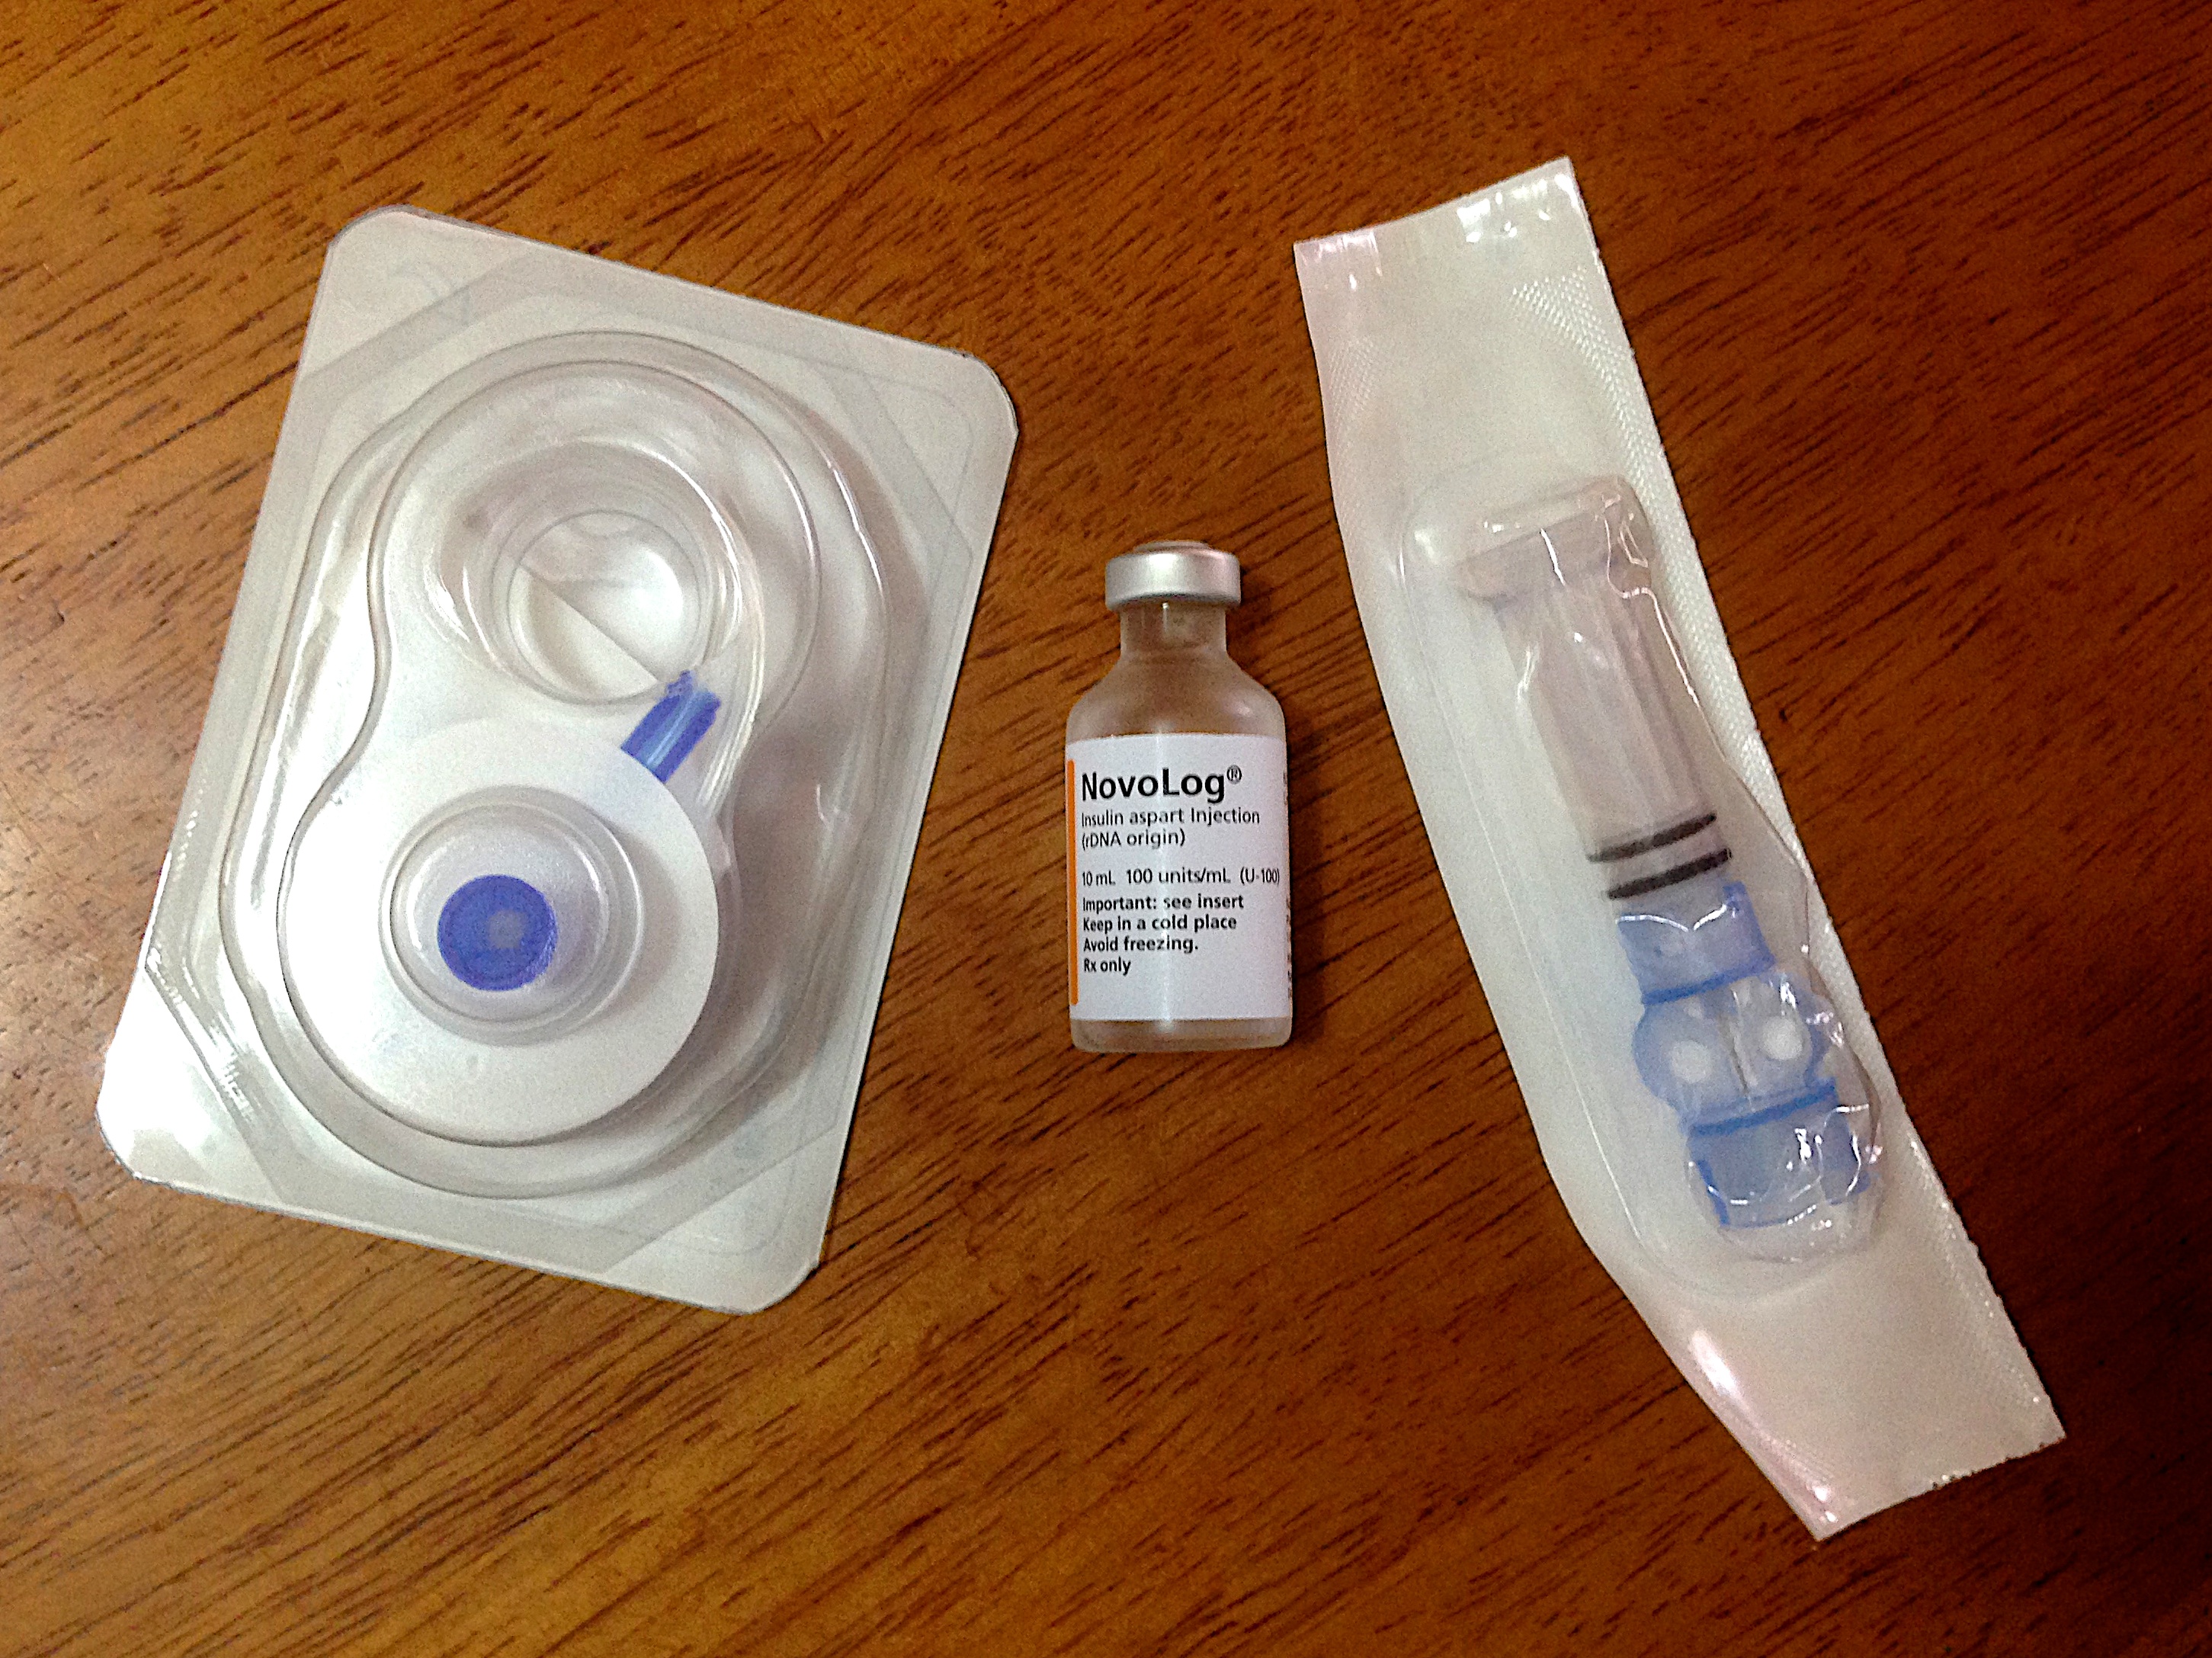
bottle, lighting, product, eye, skin, diabetes